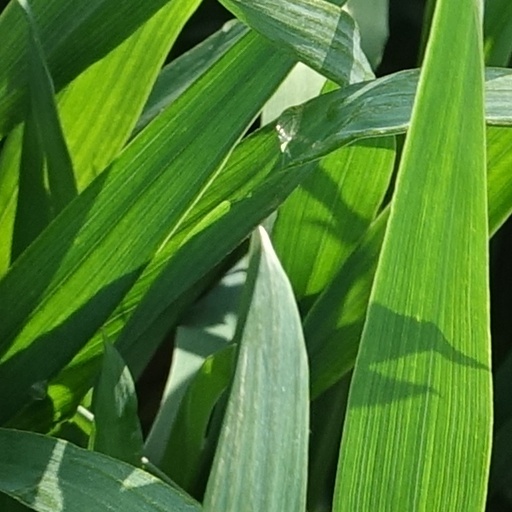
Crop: wheat